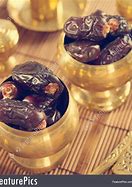
Label: dates